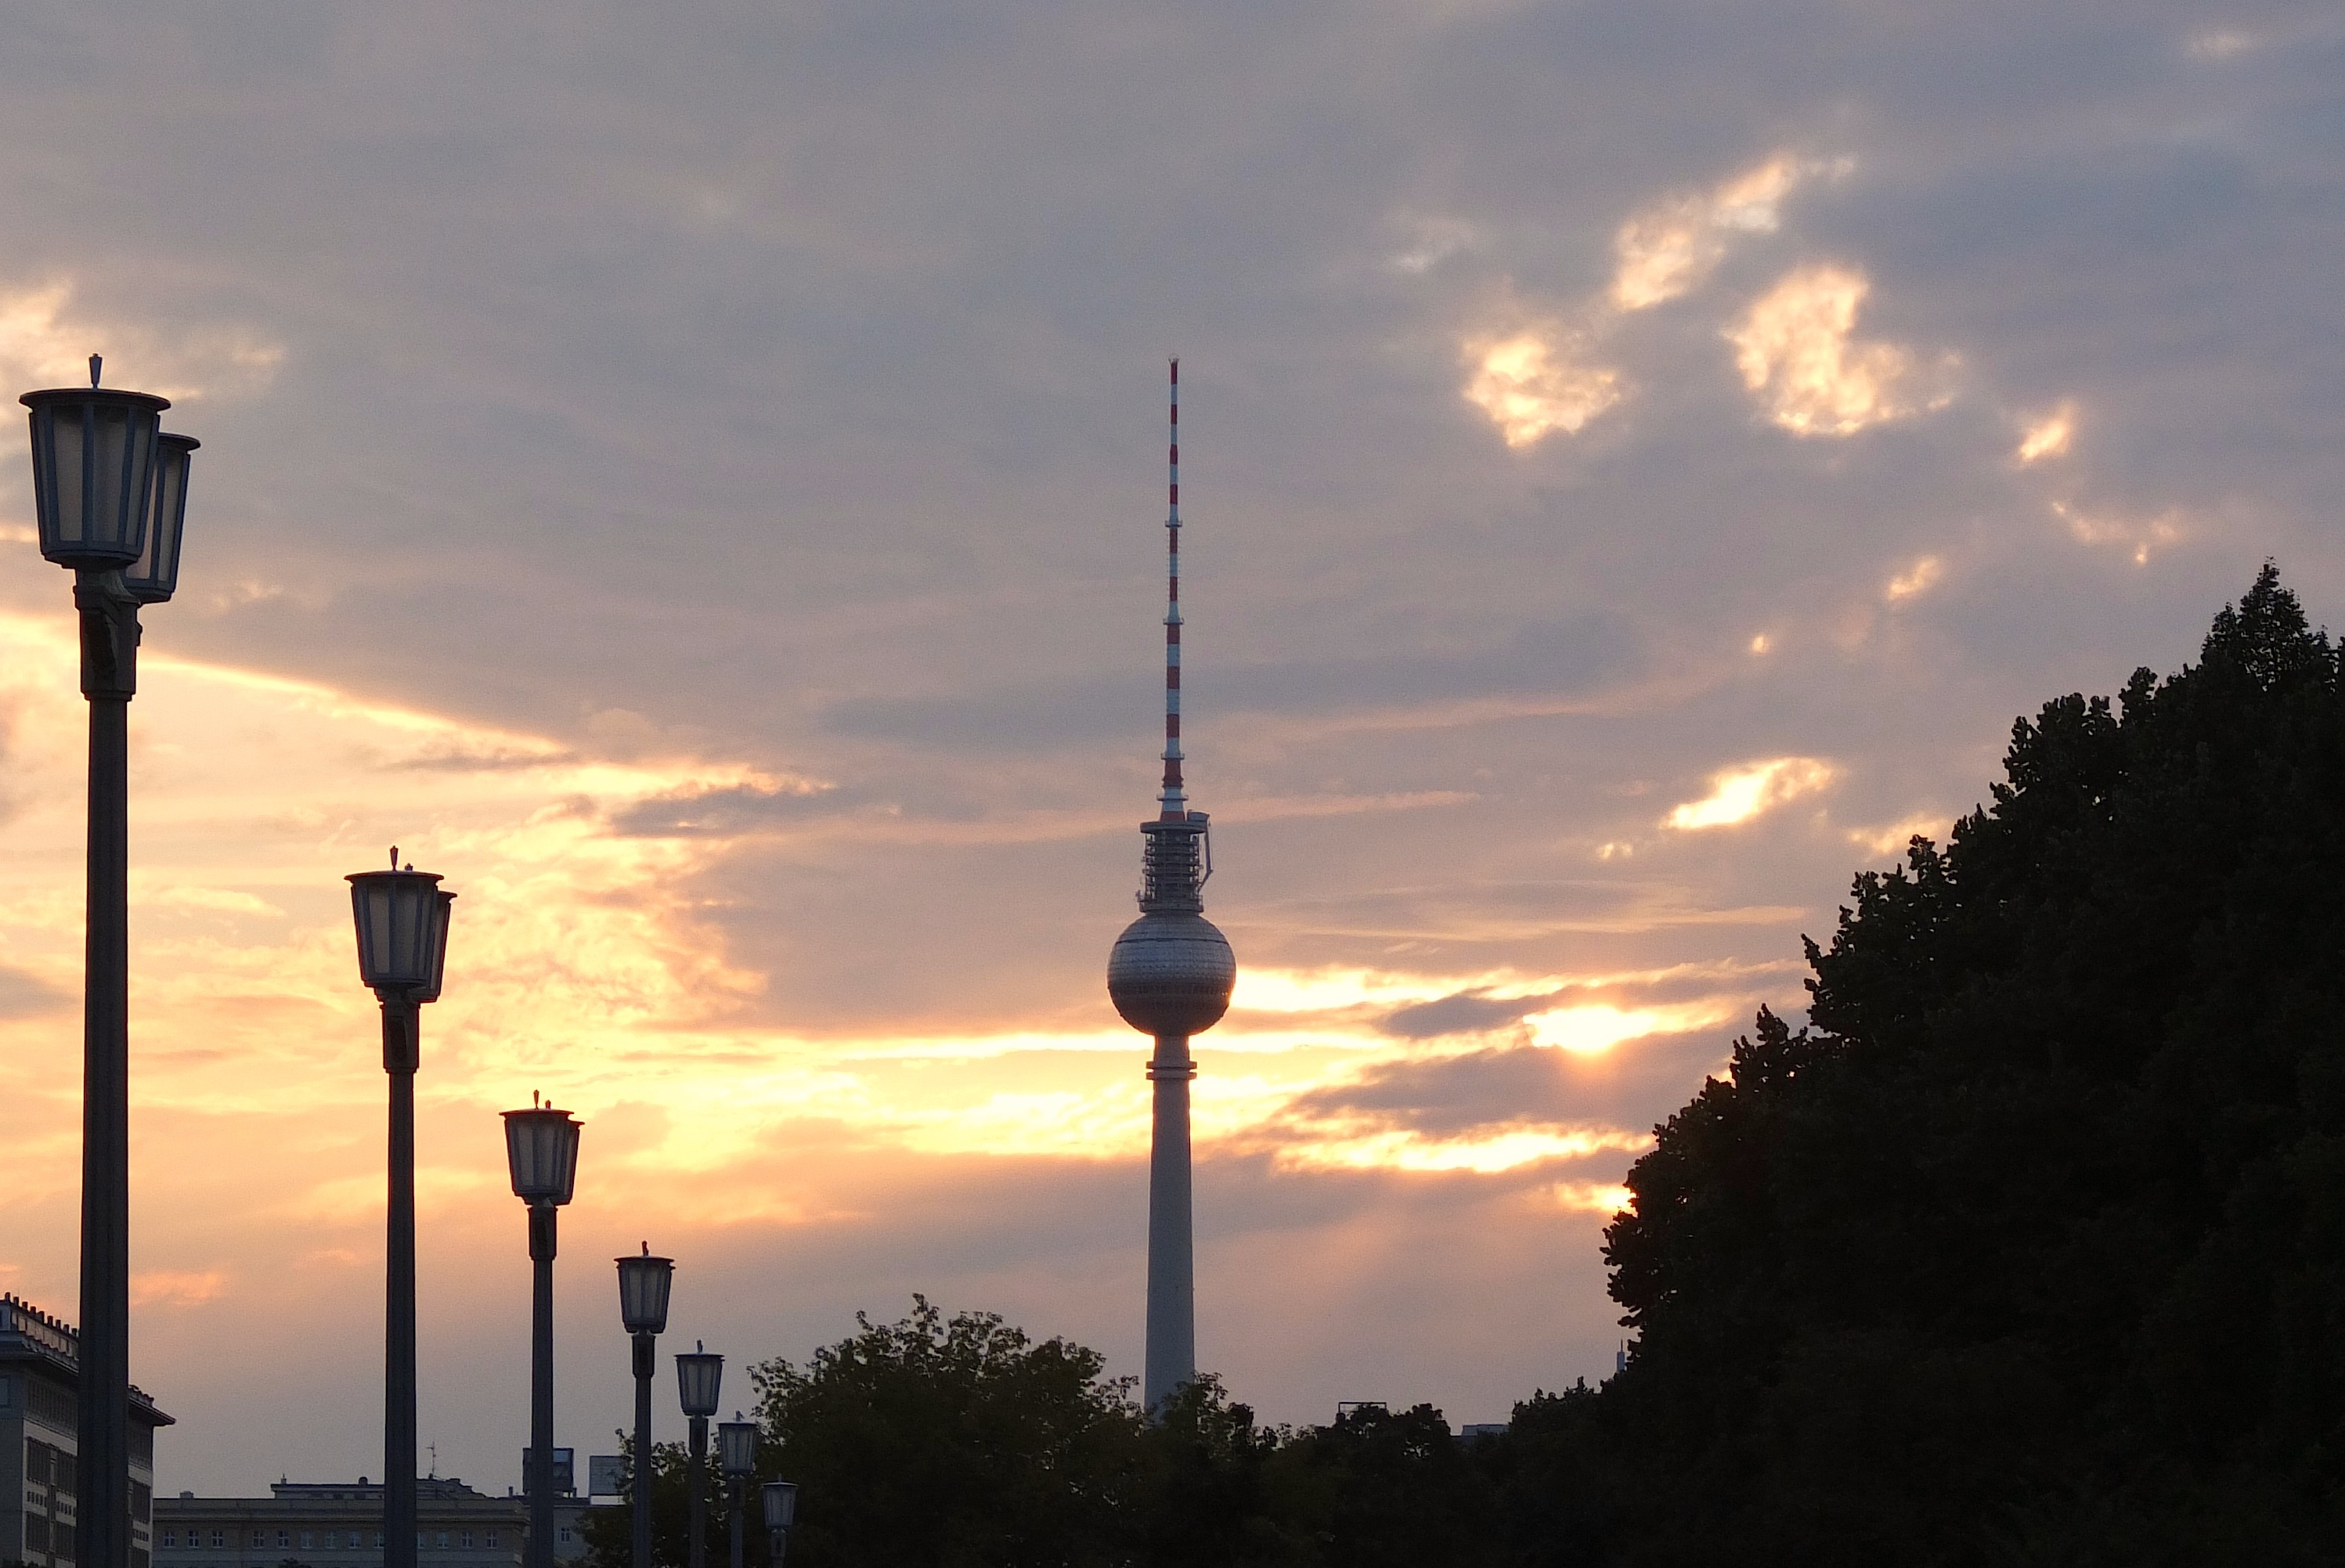
horizon, cloud, sky, sun, sunrise, sunset, sunlight, morning, dawn, atmosphere, dusk, evening, lantern, tower, street light, lighting, street lamp, clouds, berlin, abendstimmung, afterglow, tv tower, karl marx allee